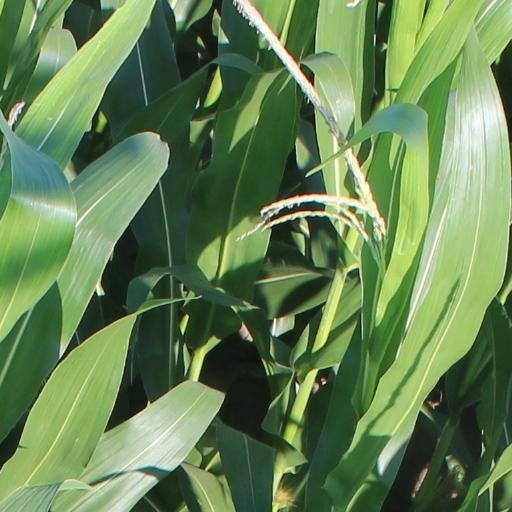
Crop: maize; corn